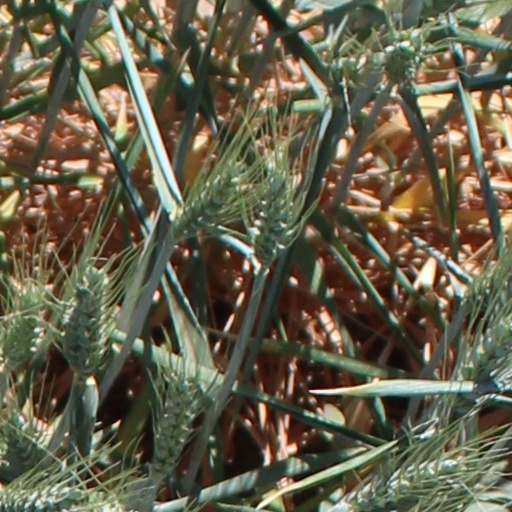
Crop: wheat